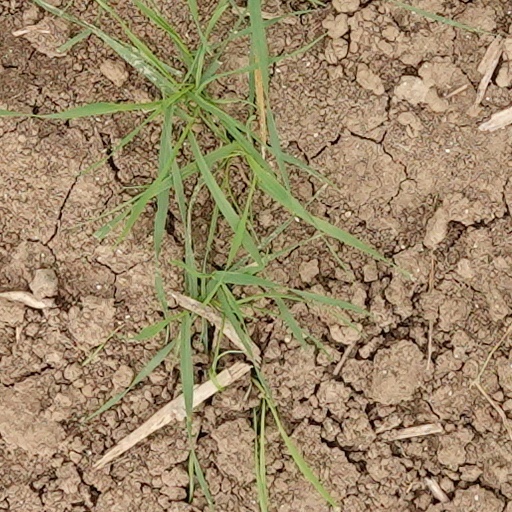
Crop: wheat